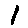
Label: 1